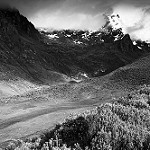
Label: B & W